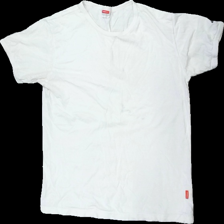
View: front
Type: T-shirt
Category: Men
Brand: Newbody
Colors: White
Material: 81% bomull 19% polyester
Cut: C-collar
Size: L
Season: All
Stains: Major
Holes: Major
Damage: gult runt krage
Damage location: top center
Damage 2: smuts fläckar och hål
Damage 2 location: middle center
Damage 3: hål
Damage 3 location: middle left
Price range: <50
Recommended usage: Export
Description: vit t-shirt